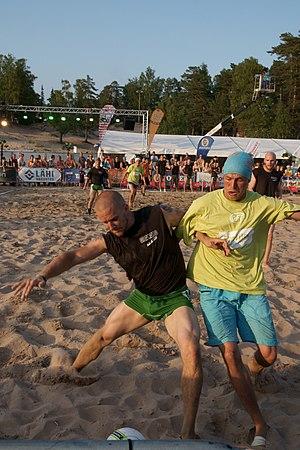
La loi 20 du football de plage fait partie des lois régissant le football de plage, maintenues par l'International Football Association Board. La loi 20 se rapporte aux instructions supplémentaire et directives pour les arbitres.